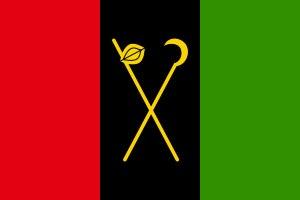
Le Mouvement révolutionnaire national pour le développement est une ancienne formation politique rwandaise. Parti unique jusqu'en 1991, il était membre affilié de l'Internationale démocrate-chrétienne.